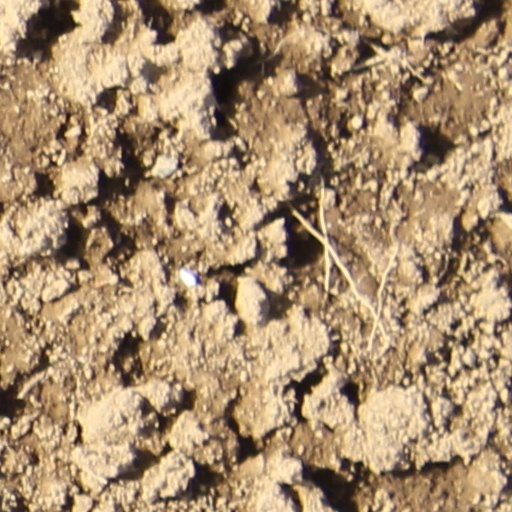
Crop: wheat